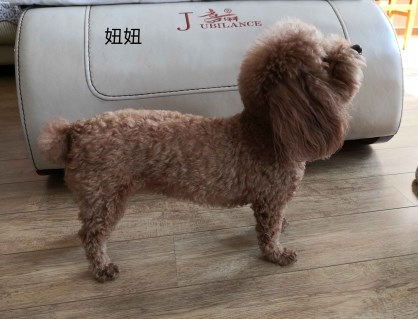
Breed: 7449-n000128-teddy